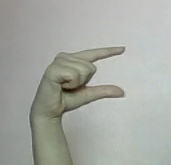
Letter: dal